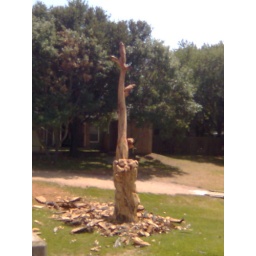
Dead tree in wells branch park with birds carved into it.